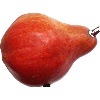
Label: red_pear